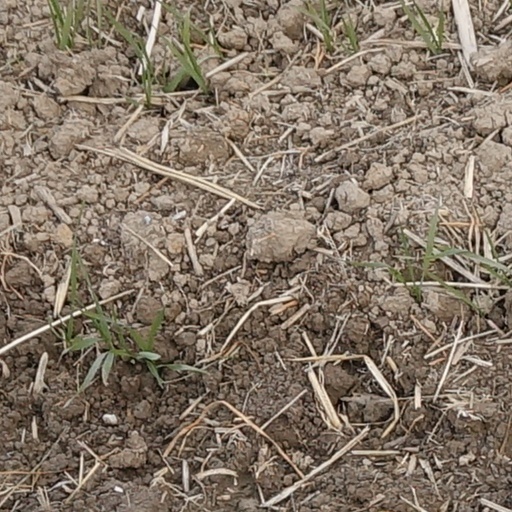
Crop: wheat